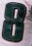
Number: 8